1997 SEC Championship Game

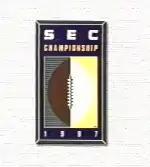
1997 SEC Championship logo

The 1997 SEC Championship Game was won by the Tennessee Volunteers, 30–29, over the Auburn Tigers. The game was played in the Georgia Dome in Atlanta, on December 6, 1997, and was televised to a national audience on ABC.